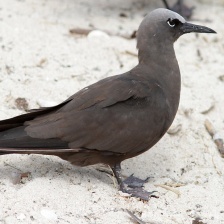
Species: BROWN NOODY
Scientific name: ANOUS STOLIDUS